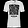
Label: T - shirt / top